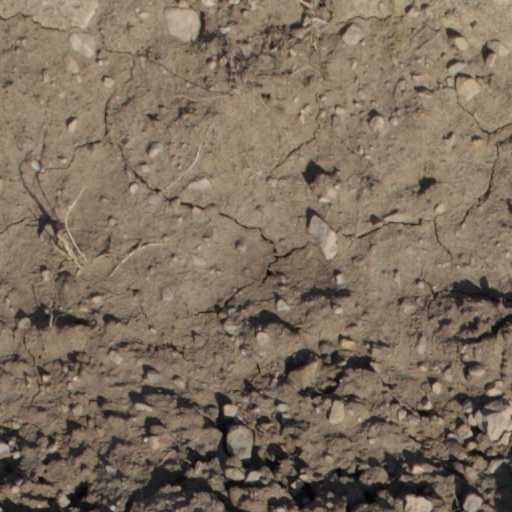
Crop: wheat